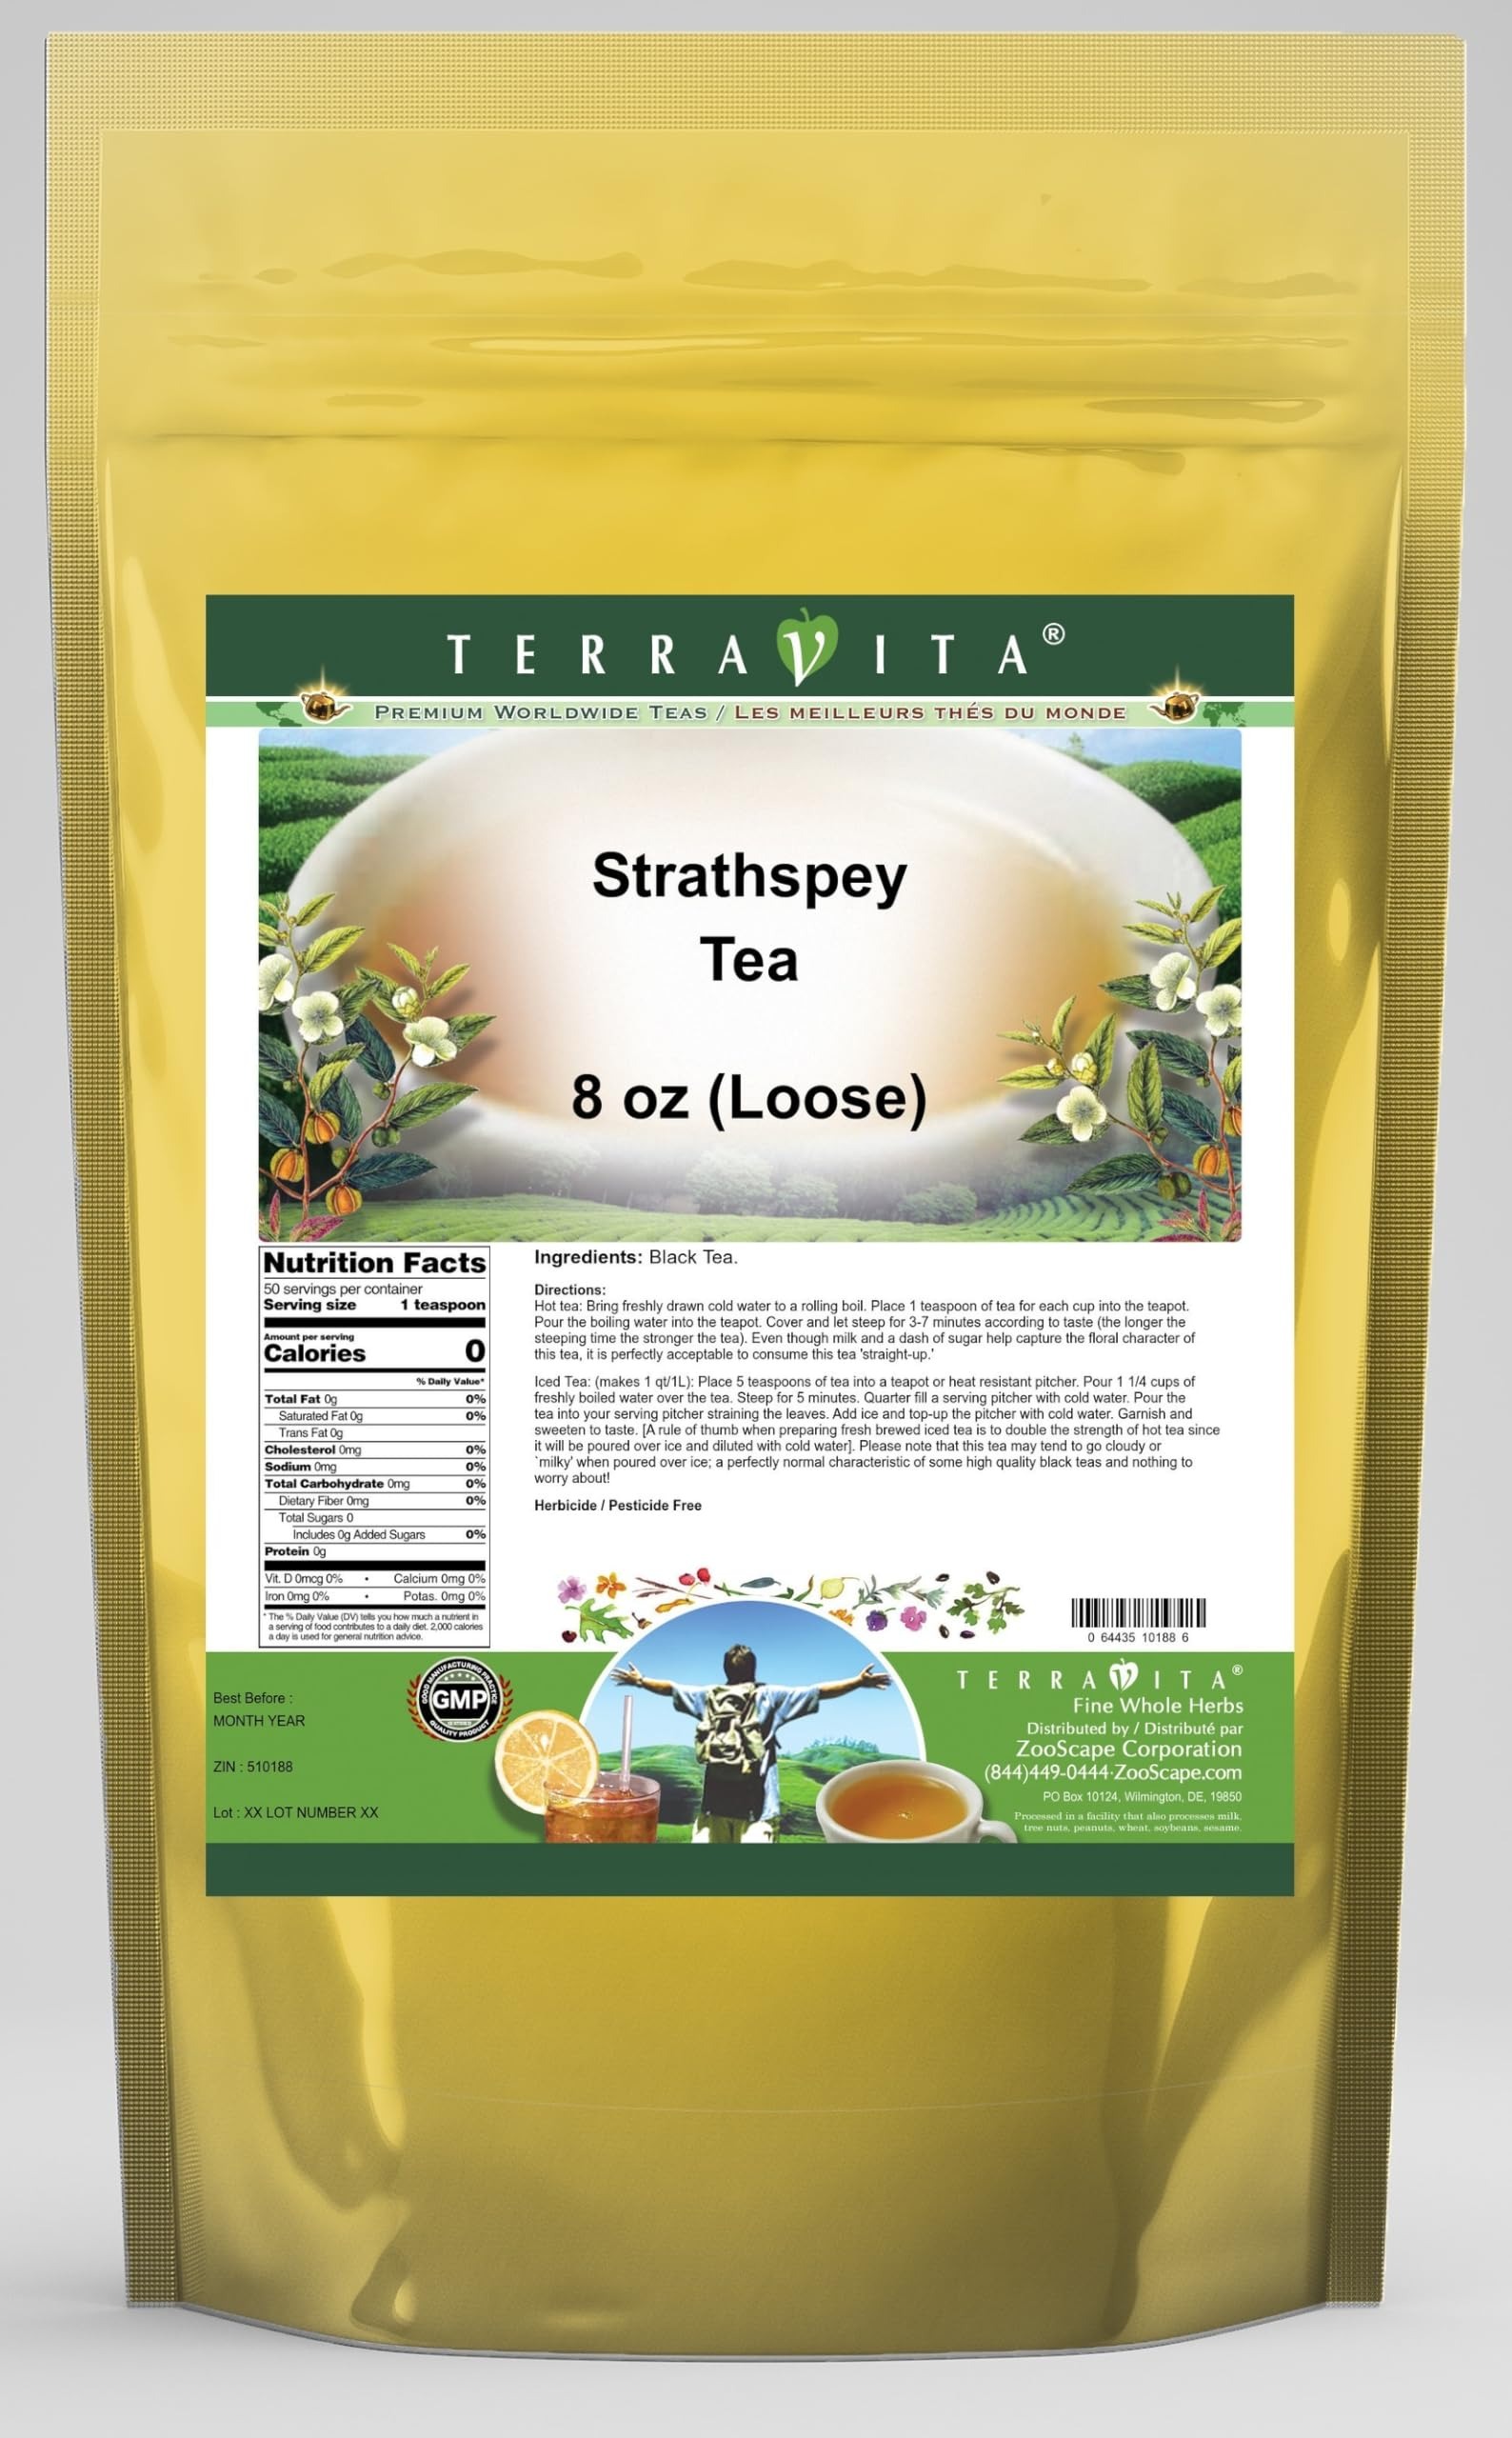
Item Name: Strathspey Tea (Loose) (8 oz, ZIN: 510188) - 3 Pack
Bullet Point 1: Strathspey Tea (Loose) (8 oz, ZIN: 510188)
Bullet Point 2: No fillers.
Bullet Point 3: Manufacturer: TerraVita
Bullet Point 4: Size: 8 oz
Bullet Point 5: Loose Leaf Herbal Tea - Packed in a convenient upright pouch!
Product Description: Strathspey Tea (Loose) (8 oz, ZIN: 510188)<BR><BR>Packaged in the United States in a GMP certified facility (Good Manufacturing Practice).<BR><BR>No fillers.<BR><BR>Manufacturer: TerraVita<BR><BR>Size: 8 oz<BR><BR>Loose Leaf Herbal Tea - Packed in a convenient upright pouch!<BR><BR>Ingredients: Black Tea
Value: 24.0
Unit: Ounce

Price: 134.87